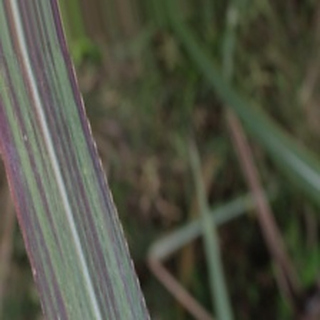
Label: sugarcane_bacterial_blight